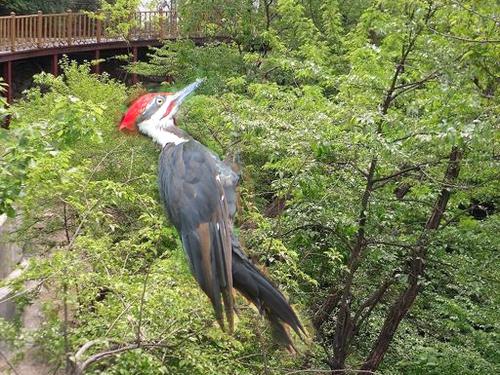
Bird species: Pileated_Woodpecker
Bird type: landbird
Background: land